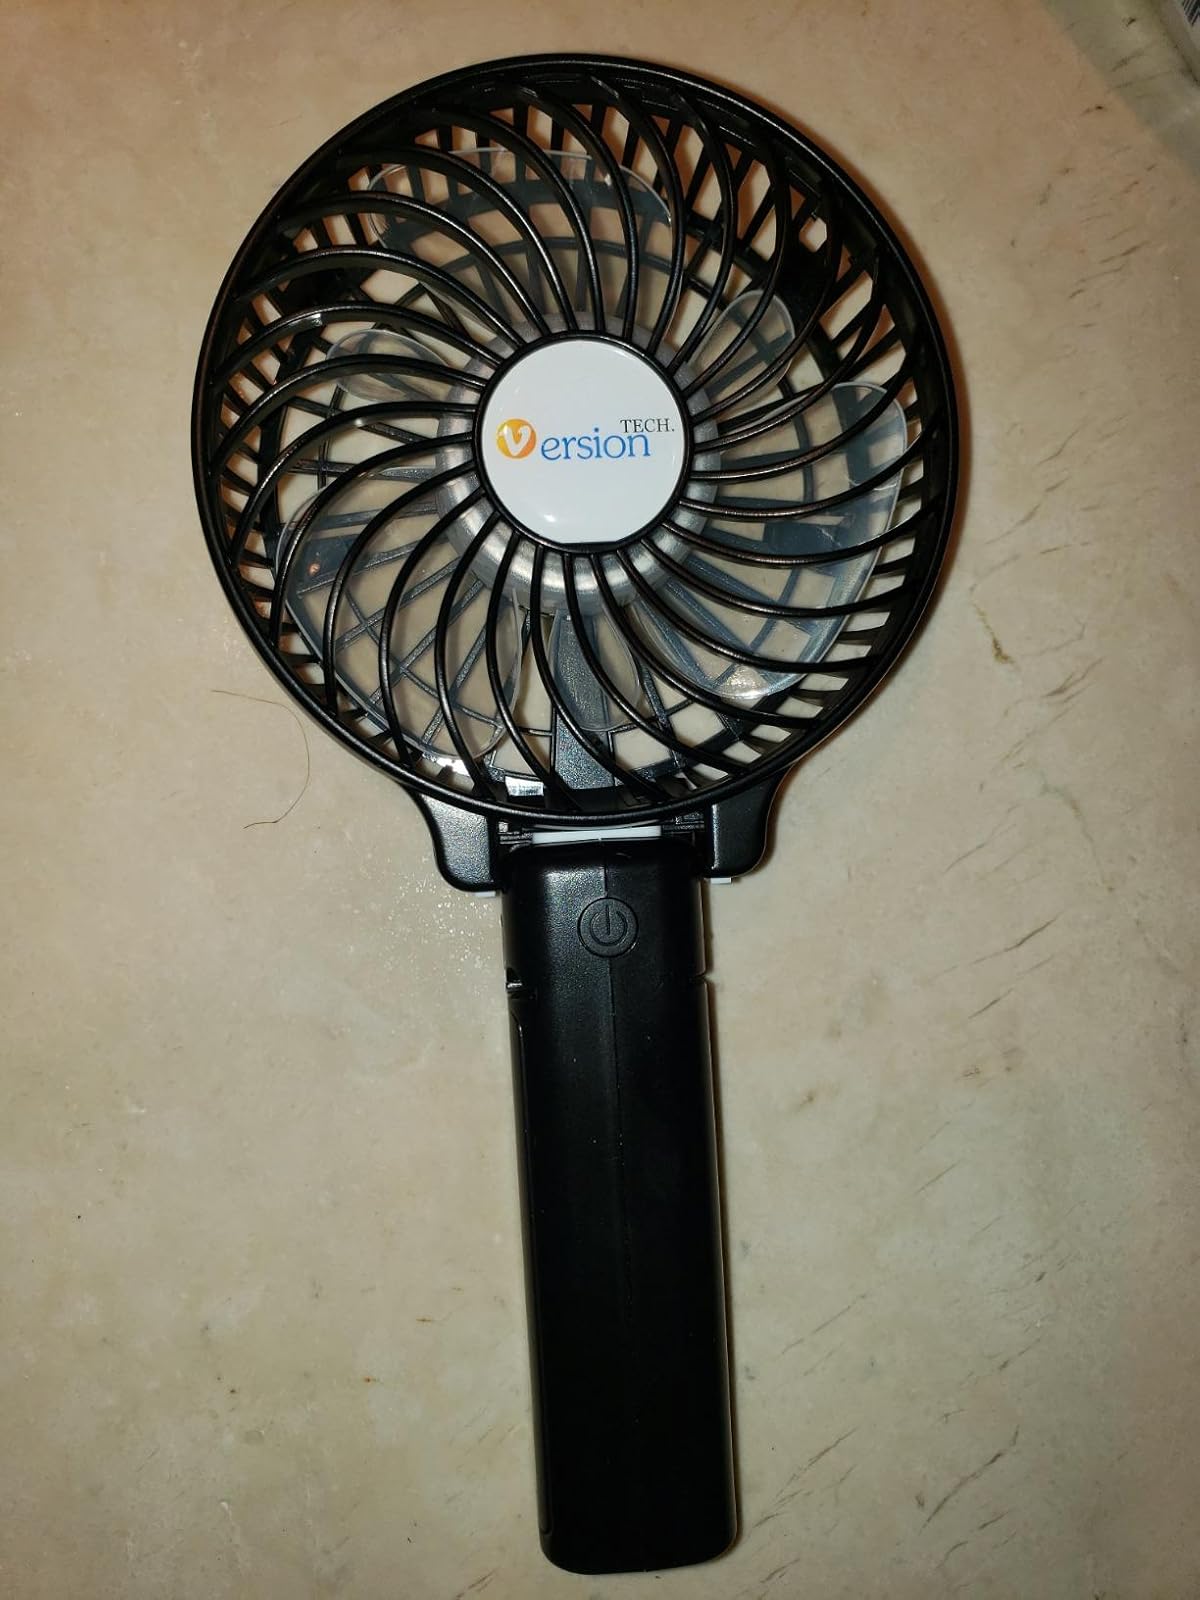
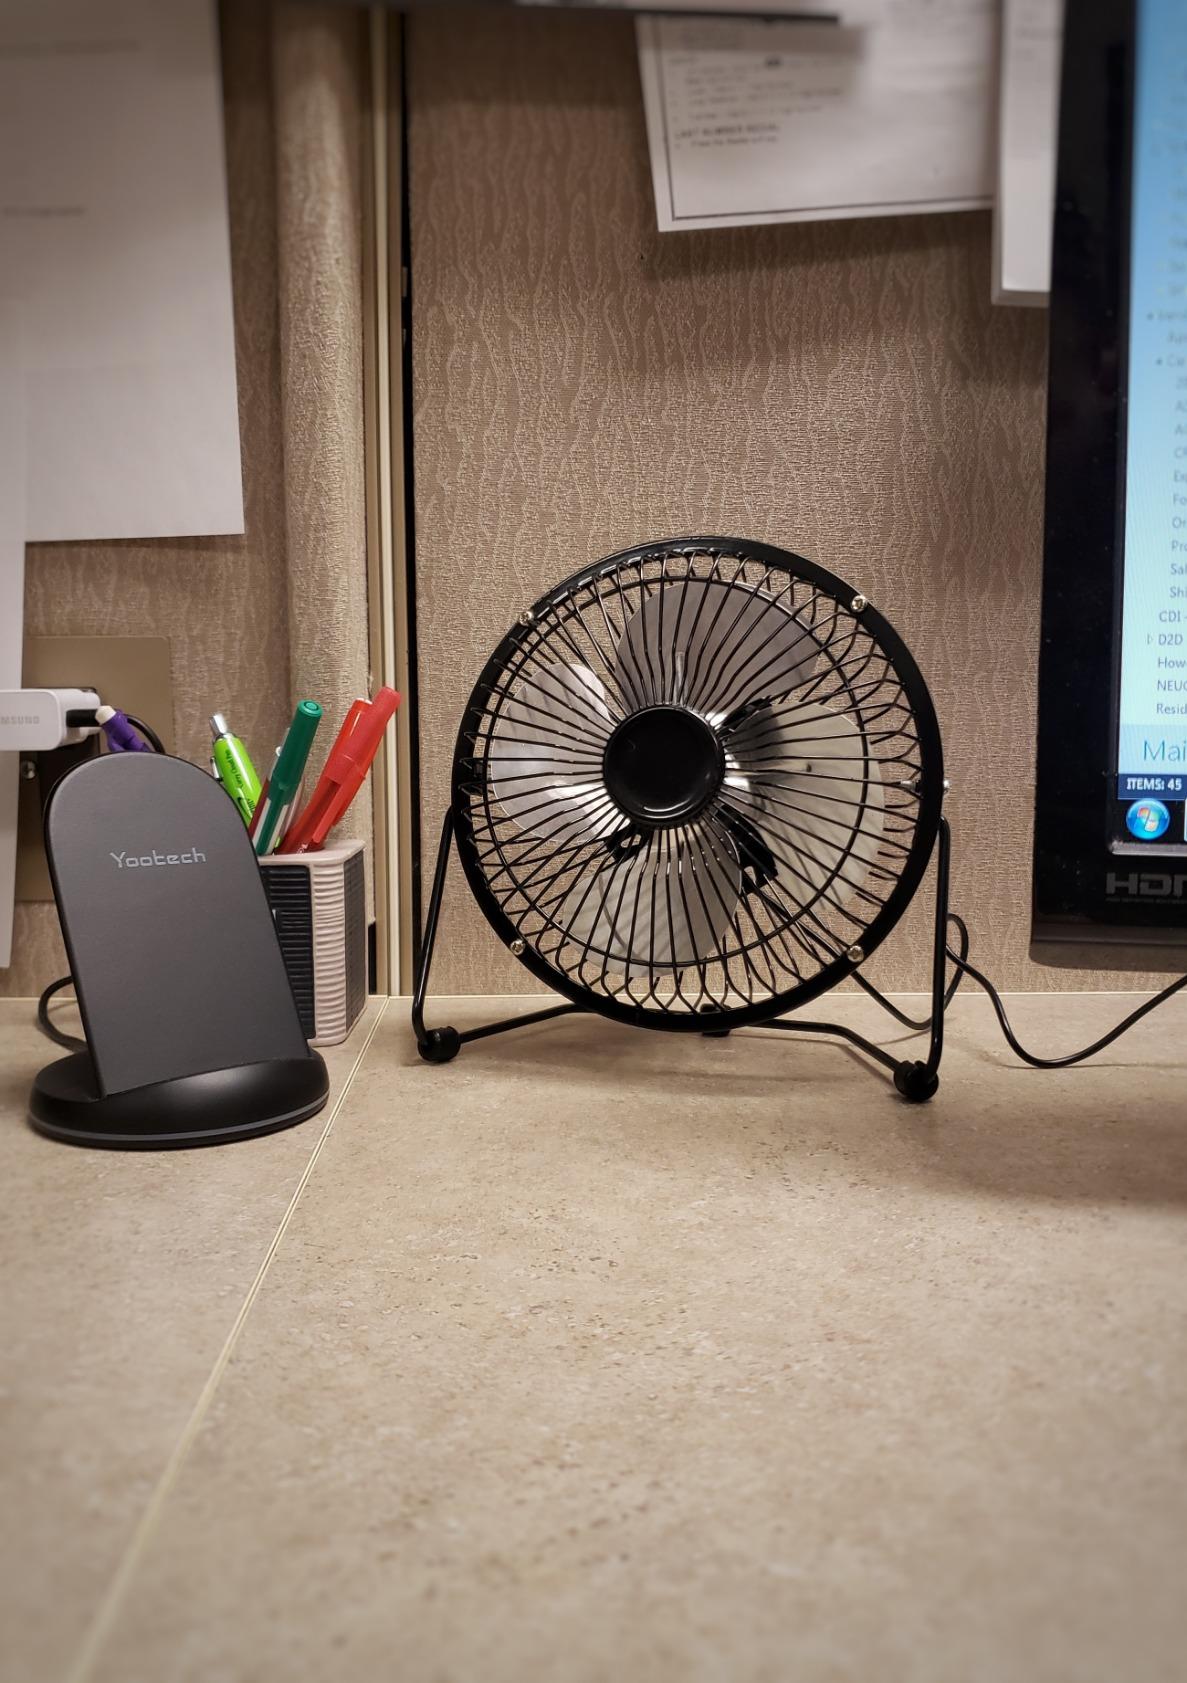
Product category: fan
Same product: no